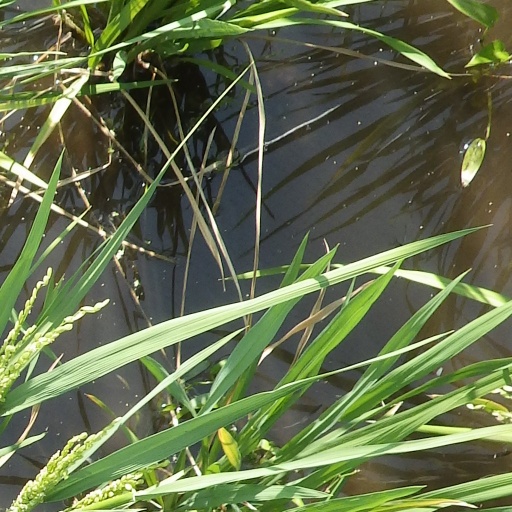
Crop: rice